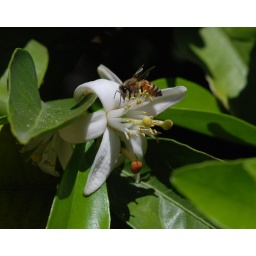
Very busy bees in the orange tree this year